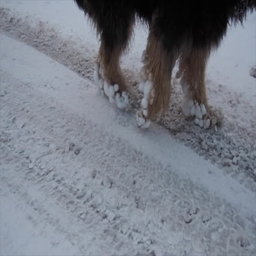
a slow motion footage of a dog walking in winter with legs full of snow